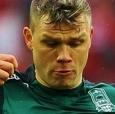
Age: 32